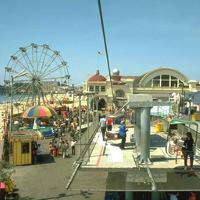
Weather: sun or clear